Drexel Hill, Pennsylvania

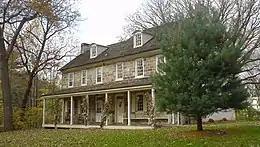
Collen Brook Farm

The Lower Swedish Cabin on Creek Road alongside Darby Creek is possibly the oldest log house in North America. The cabin is believed to have been built by early Swedish settlers who were part of the New Sweden colony. The cabin was most likely built between 1638 and 1655, but the exact year is not known. Log cabin architecture was a major contribution of the colonial Swedes. European settlers from other countries copied this style of housing, and the log cabin became popular all across America.